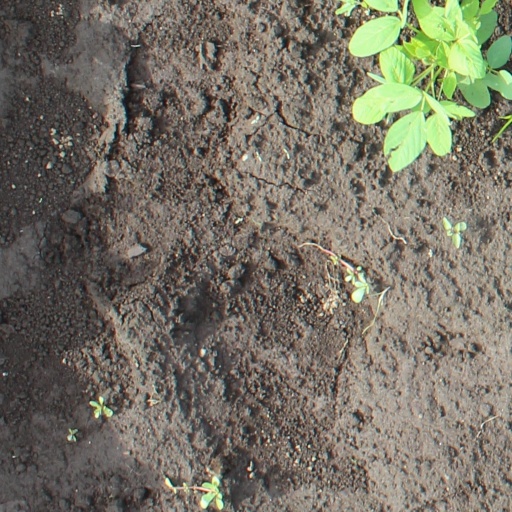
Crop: soybean